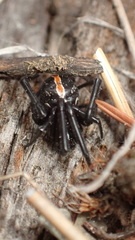
Species: Lactrodectus_hesperus